Church of Nigeria

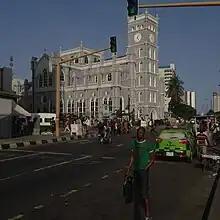
Cathedral Church of Christ, Lagos

In 1997, as a result of rapid expansion, the Church of Nigeria was split into three internal ecclesiastical provinces: